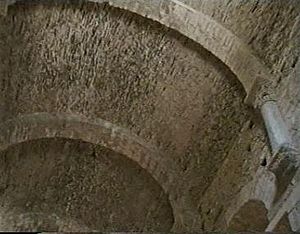
Gjordbue
Gjordbuer under tøndehvælv
Gjordbuer eller gurtbuer er forstærkningsbuer, som anbringes under forskellige hvælvinger. De deler tøndehvælvinger i kortere afsnit, og da de er tykkere end hvælvingen, har de enten deres fremspring over eller under denne, i sidste tilfælde udgående fra piller, som springer frem fra sidevæggene.